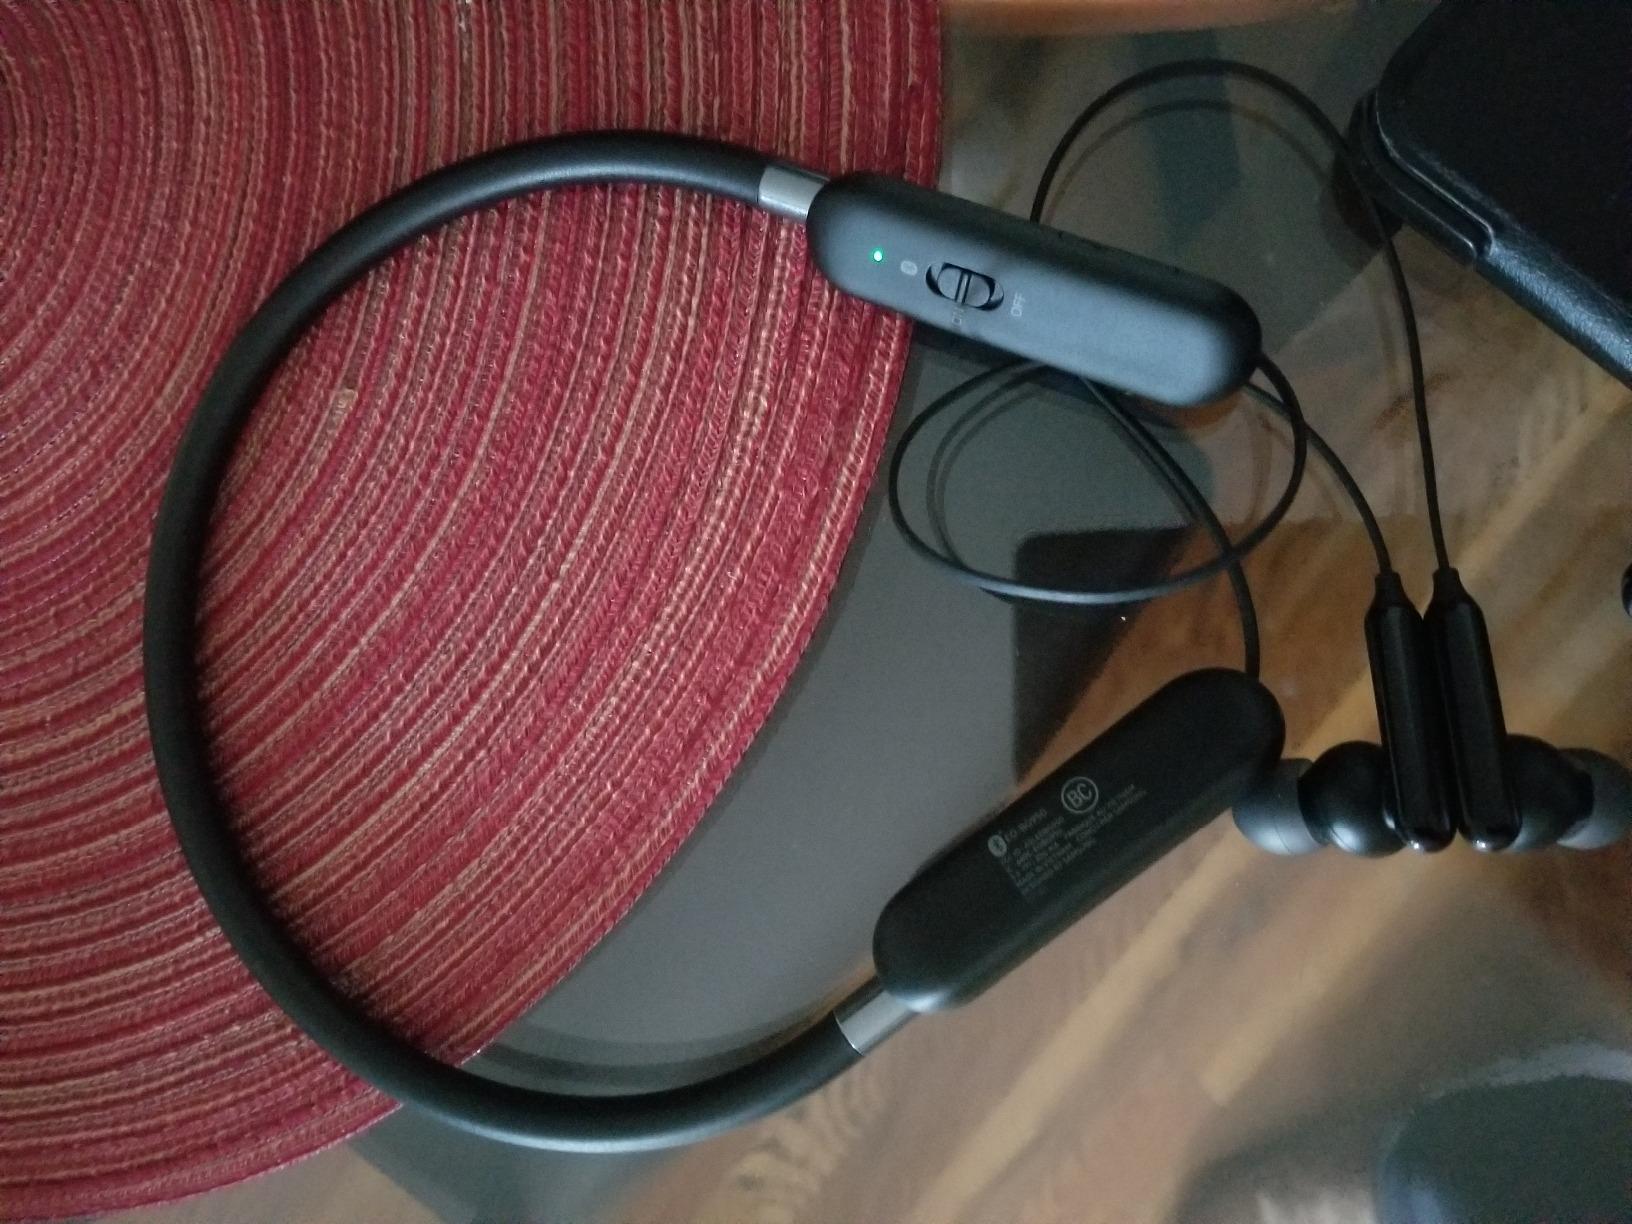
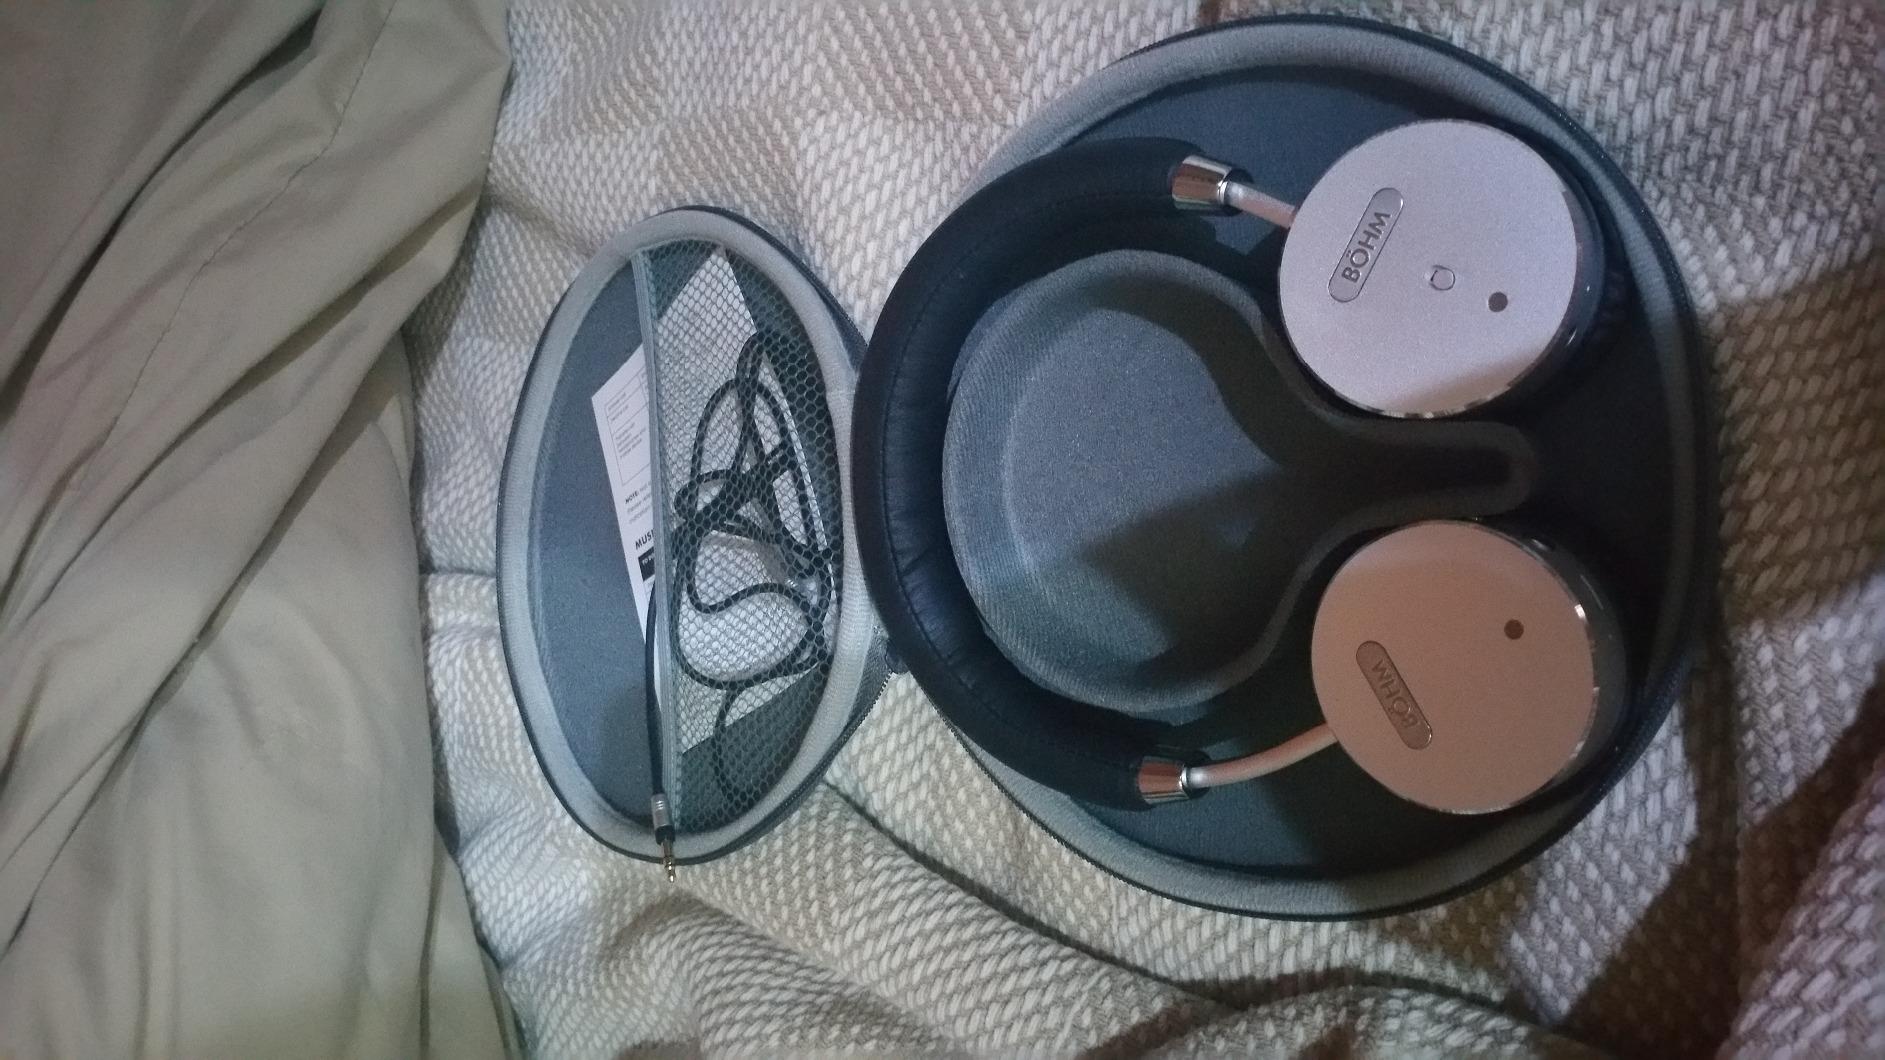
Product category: headphones
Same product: no